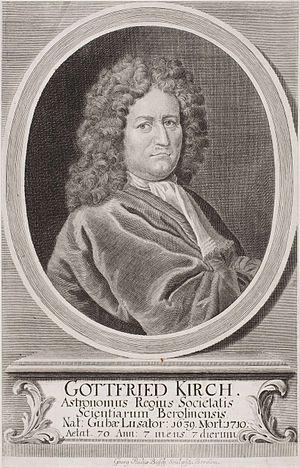
Gottfried Kirch est un astronome saxon, né le 18 décembre 1639 à Guben en Saxe et mort le 25 juillet 1710 à Berlin.
Maria Margarethe Kirch est une astronome allemande et l'une des personnalités de sa profession les plus connues de son époque.